Voies navigables de France

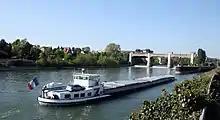
A barge on the River Seine, one of the waterways managed by VNF.

VNF was established in 1991 and took over the responsibility for all waterways from the National Office of Navigation in 1993. It is a public body and is under the control of the Minister of Ecology, Energy, Sustainable Development and Territorial Development. The headquarters of VNF are in Béthune, Pas-de-Calais with local offices throughout France.